Southern Baptist Convention

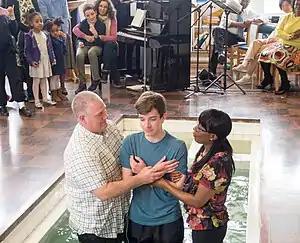
Full-immersion baptism is the accepted mode of baptism among the Southern Baptist Convention.

Southern whites generally required black churches to have white ministers and trustees. In churches with mixed congregations, seating was segregated, with blacks out of sight, often in a balcony. White preaching often emphasized Biblical stipulations that enslaved people should accept their places and try to behave well toward their enslavers. After the American Civil War, another split occurred when most freedmen set up independent black congregations, regional associations, and state and national conventions. Black people wanted to practice Christianity independently of white supervision. They interpreted the Bible as offering hope for deliverance and saw their exodus out of enslavement as comparable to the Exodus, with abolitionist John Brown as their Moses. They quickly left white-dominated churches and associations and set up separate state Baptist conventions. In 1866, black Baptists of the Southern and Western United States combined to form the Consolidated American Baptist Convention. In 1895, they merged three national conventions to create the National Baptist Convention, USA. With more than eight million members, it is today the largest African American religious organization and second in size to the Southern Baptists.